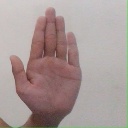
अक्षर: ध